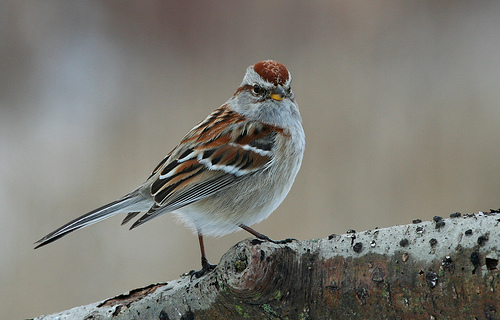
a bird whose body is mainly gray with brown, white, and black wings, a small orange bill, and a sienna colored crown.
the plump bird has a red crown and a white breast with a slender black tarsals.
bird with large off white belly, rusted crown and wings painted with black and tipped with white and very small yellow beak.
this bird is red with grey on its stomach and has a very short beak.
this bird has a grey breast, a brown and black spotted wing and a brown crown.
this bird has wings that are brown and has a white billthe bill of the bird is short and a distinctive orange color.
the orange wings have streaks of black and white through them with a white belly and an orange crown.
this bird has a large crown that is reddish brown in color.
this small bird has a gray body, brown crown and eyebrows, and wings speckled brown, black, and gray.
Species: Tree Sparrow